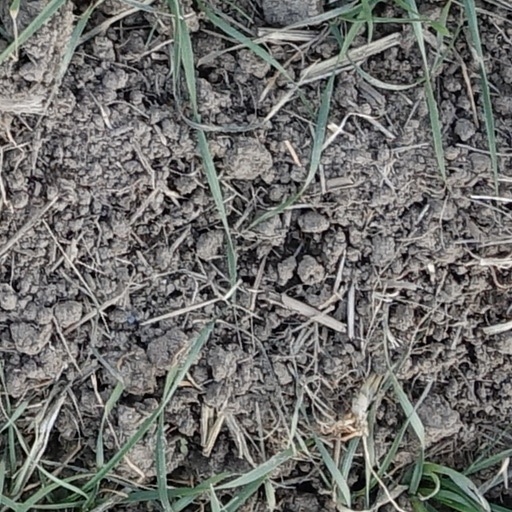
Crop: wheat